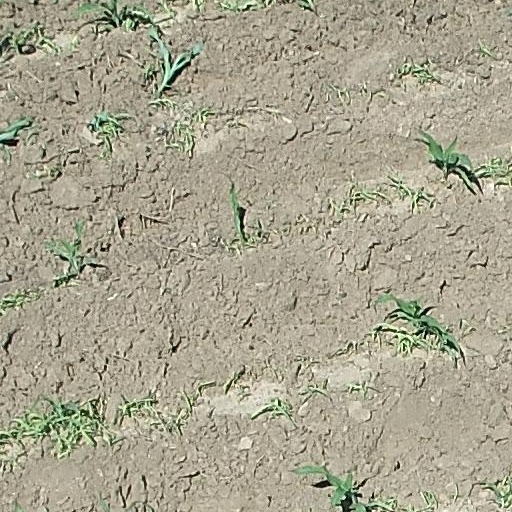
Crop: maize; corn